Daigensuihō

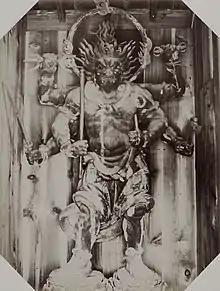
Image of at Akishino-dera, photographed in the 19th century.

The , or the "Great Rite of Āṭavaka", is one of the of Esoteric Shingon Buddhism. Its name is also sometimes pronounced Daigen no hō. The ritual is performed with Āṭavaka in the role of honzon, and it may be considered a military curse.